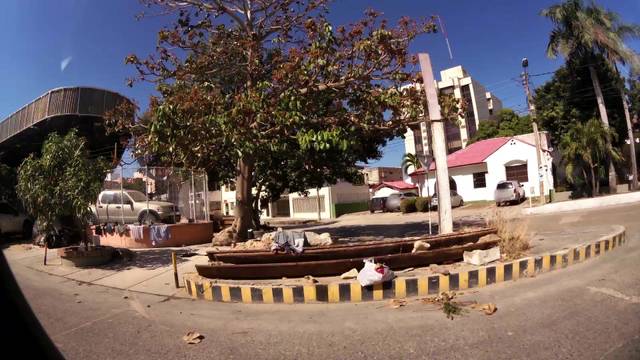
Region: Colombia
Coordinates: 11.001, -74.807